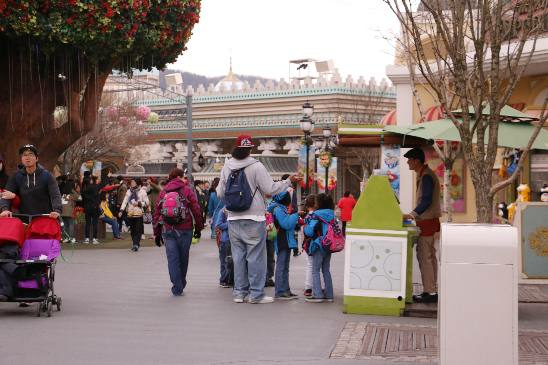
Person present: Yes